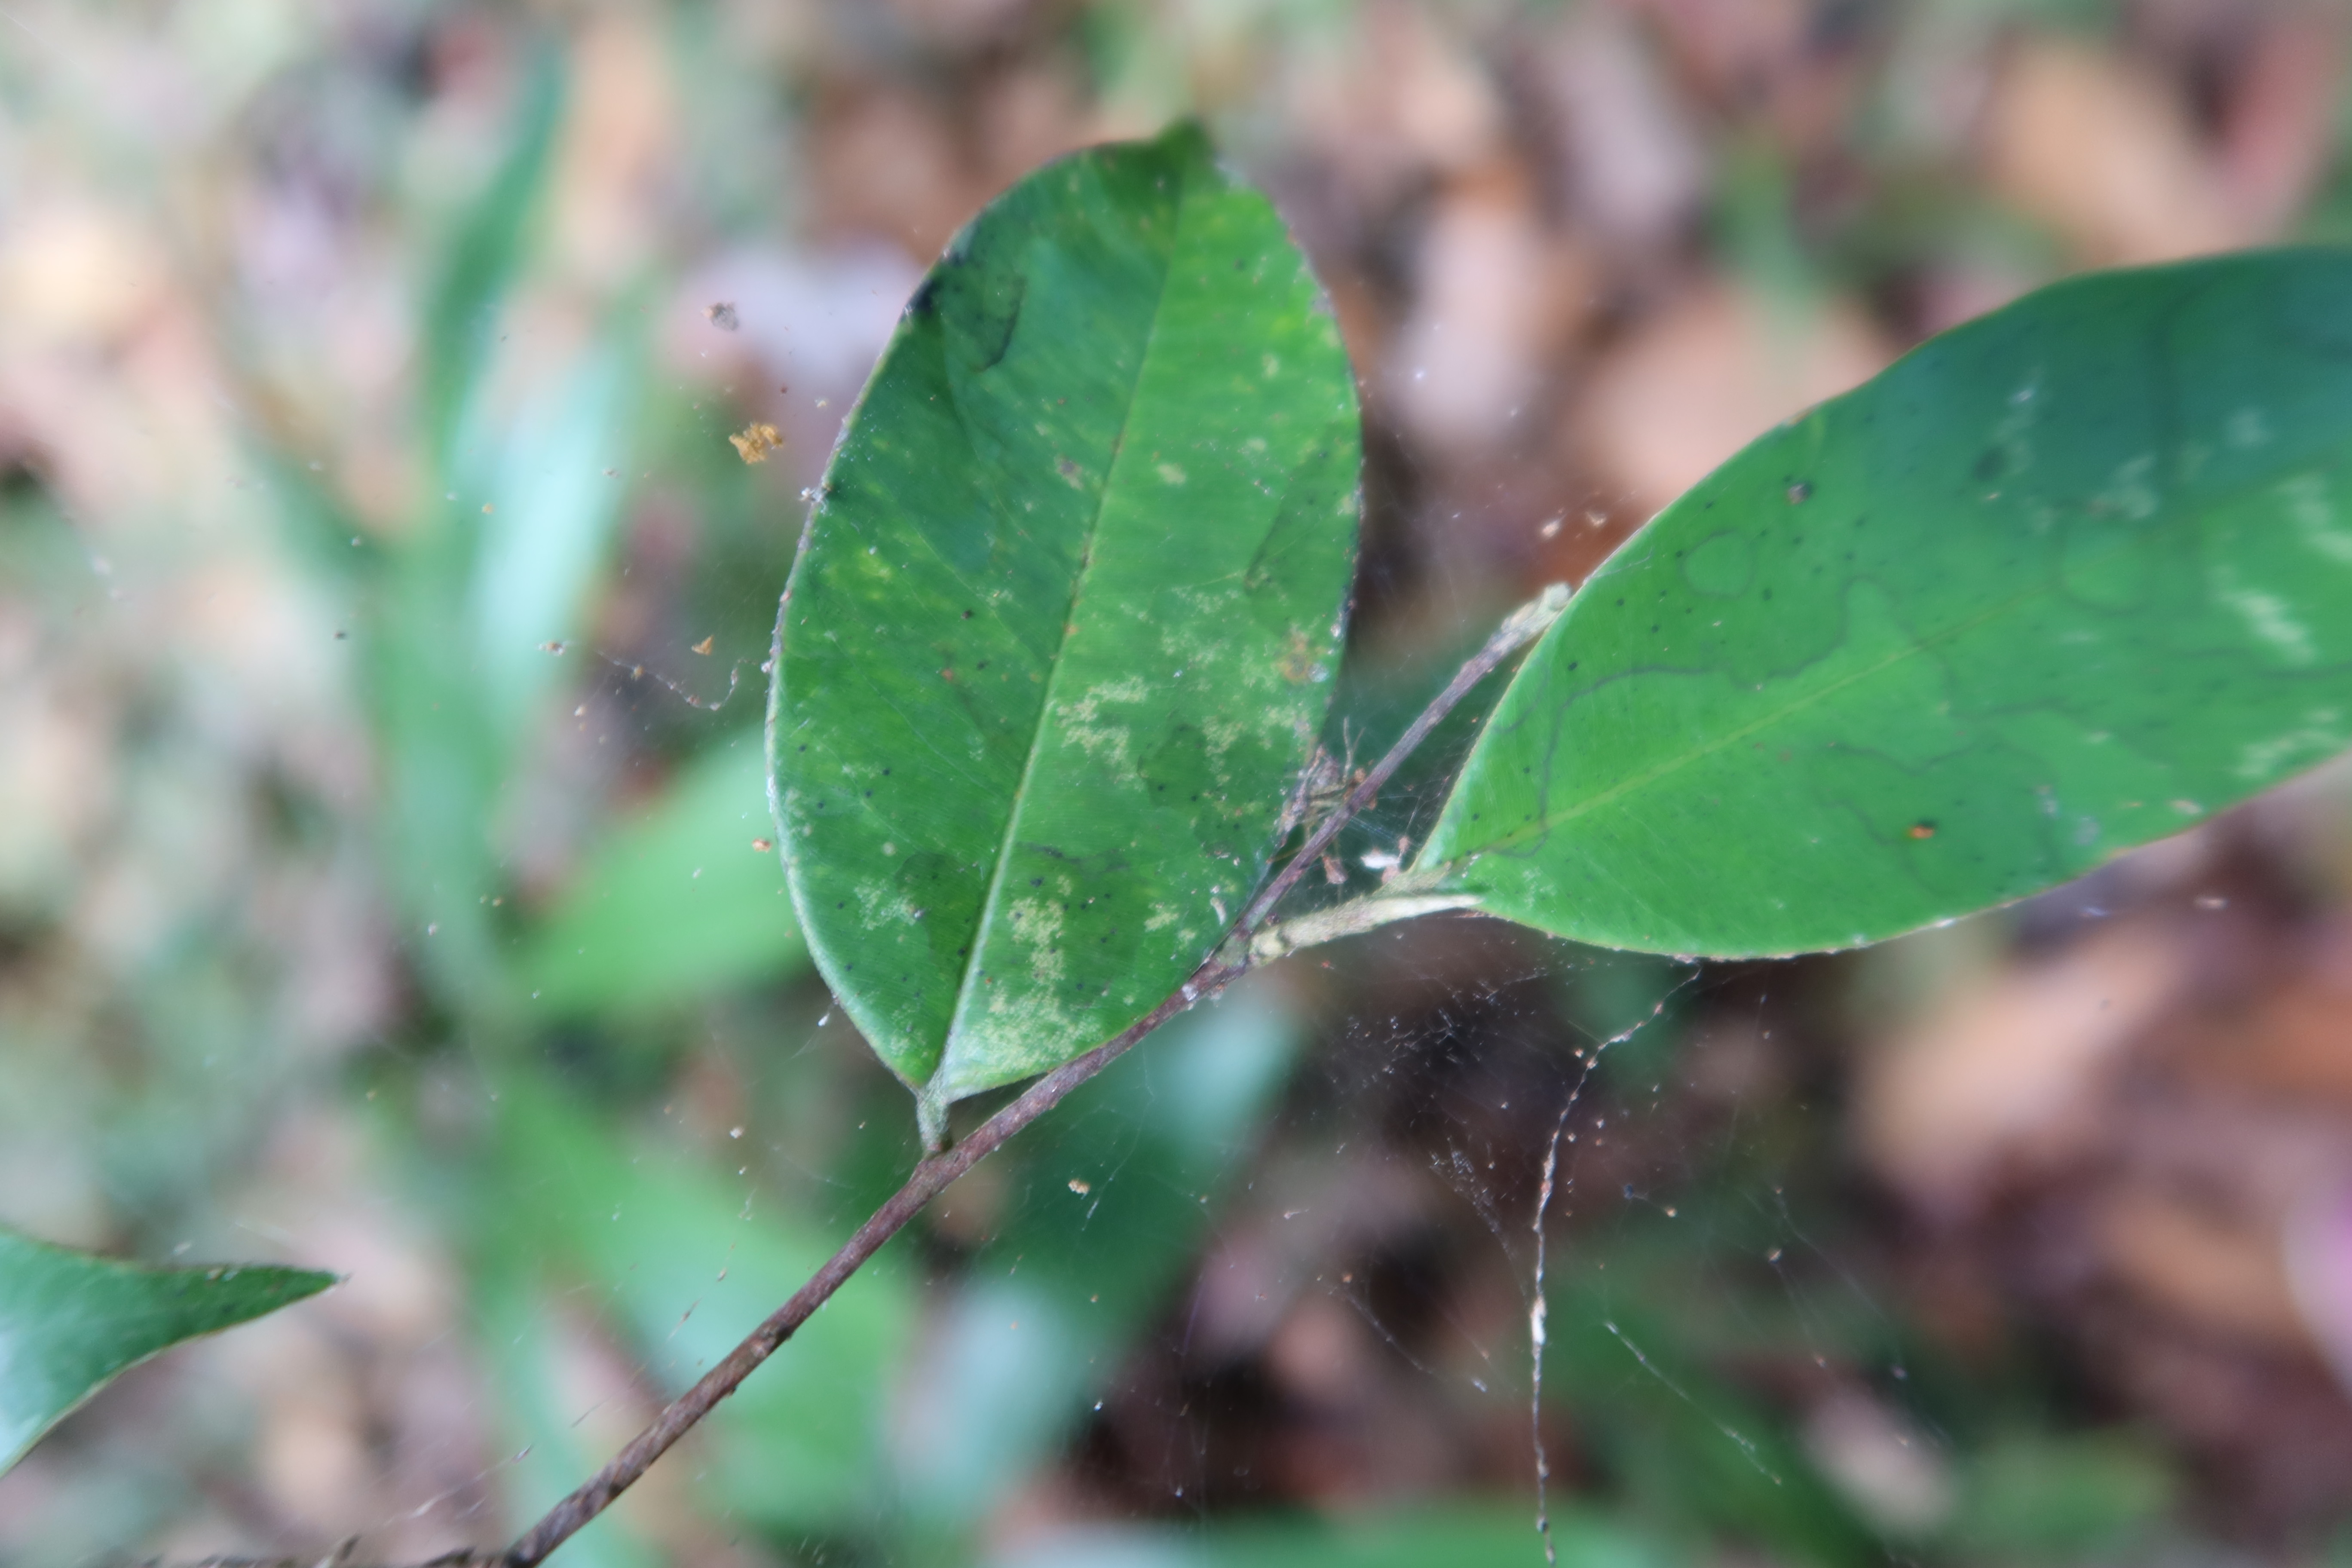
Label: Downy mildew